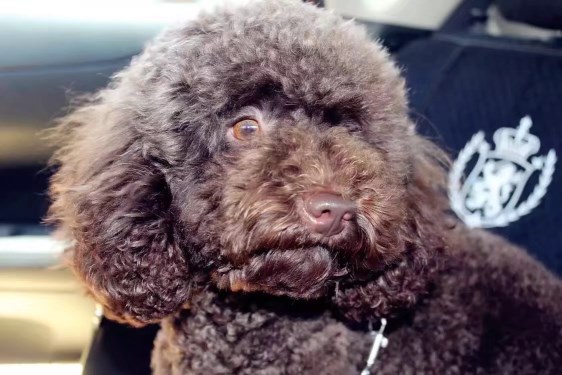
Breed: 7449-n000128-teddy